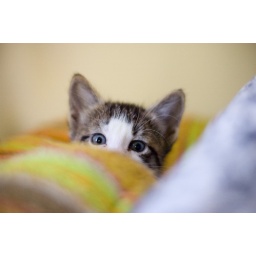
a kitty in the couch cushions